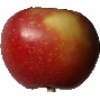
Label: Apple Braeburn 1